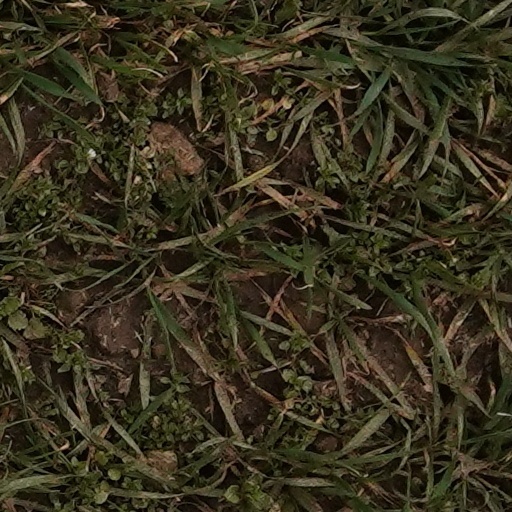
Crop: wheat